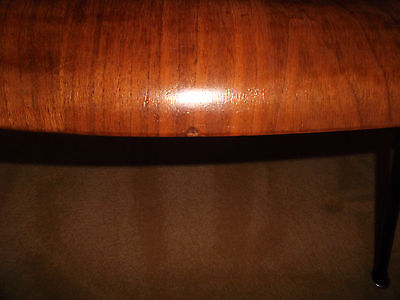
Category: chair